Human-powered transport

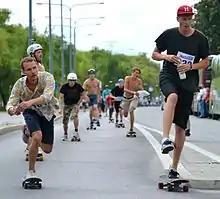
Skateboards are propelled by pushing (one foot riding on board, one foot pushing on ground) or by gravity

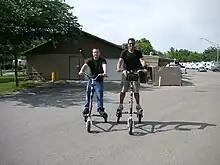
Trikkes are powered by shifting the rider's body weight

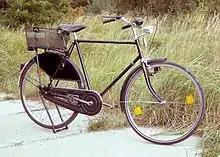
Bicycles are the most efficient type of human-powered vehicle

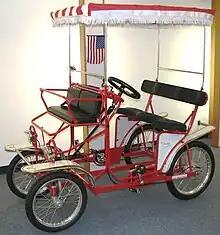
Surrey style rental quadracycle built by the International Surrey Company

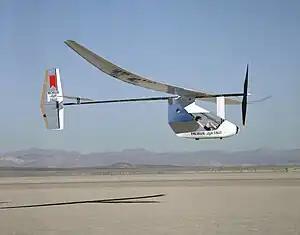
MIT Daedalus human powered aircraft

Skateboards have the advantage of being so small and light that users can easily carry them when not skating.